History of education in Wales (1701–1870)

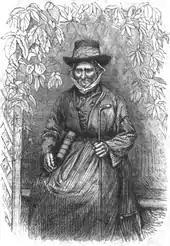
Engraving of Mary Jones holding her Bible based on a photograph, published in "Sunday at Home" (1878)

The British and Foreign School Society (which was Nonconformist) and the National Society for Promoting Religious Education (which was Anglican) were founded in 1808 and 1811 respectively. These organisations began to establish "voluntary schools". A large majority of voluntary schools belonged to the latter group which had some practical advantages, but both societies lacked the financial resources to have much success in the 1810s and 1820s. The local social elite were also needed to donate money to schools affiliated with the two societies. Though the gentry did make a contribution, the fact that Wales had less of a middle class than England undermined efforts to fund education.